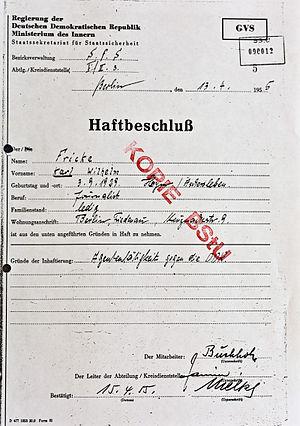
Karl Wilhelm Fricke, né le 3 septembre 1929 à Hoym dans l'arrondissement du Salzland, est un journaliste et écrivain allemand. Il est l'auteur de plusieurs ouvrages de référence sur la résistance et la répression d'État en République démocratique allemande. Il est l'une des centaines de personnes victimes d'enlèvement par le ministère de la Sécurité d'État de la RDA. Il a été rédacteur spécialisé dans les affaires est-ouest à la radio publique allemande Deutschlandfunk et a marqué de son empreinte l'émission politique Hintergrund.